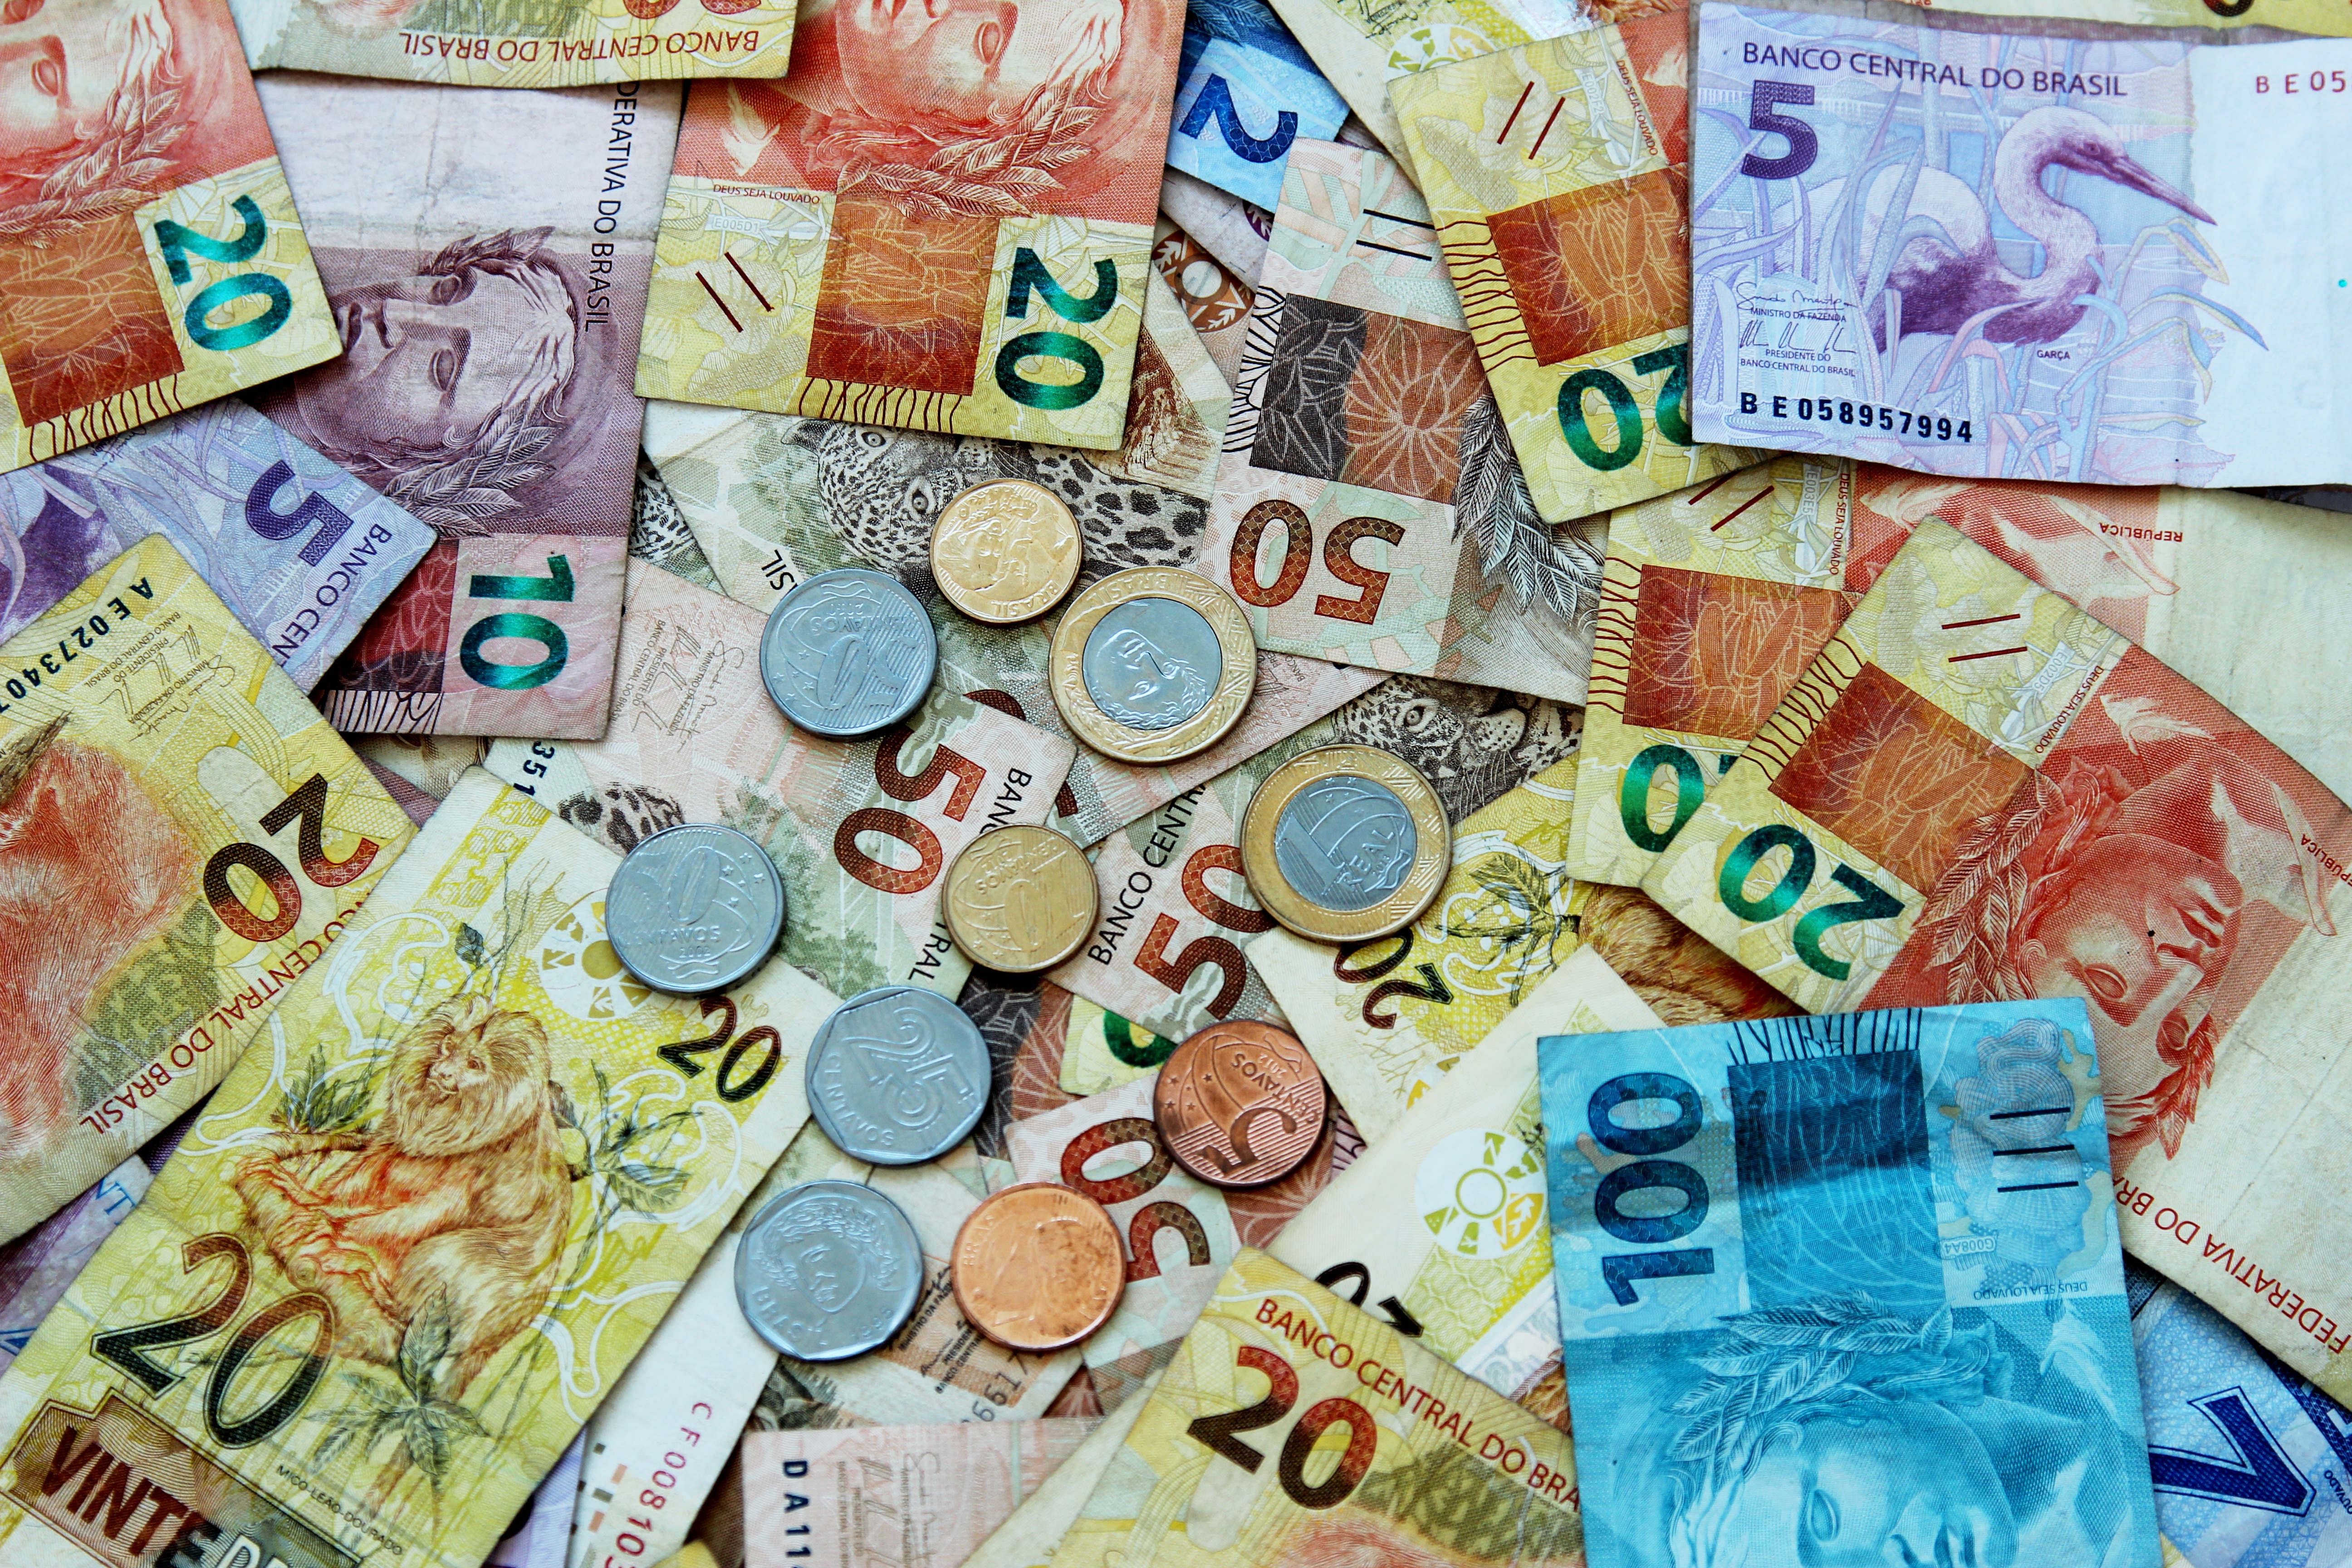
metal, money, note, cash, currency, real, brazil, economy, income, finance, salary, banknote, brazilian currency, real brazil, photo of money, image of money, fifty dollars, ballots, 100 real, ten real, five real